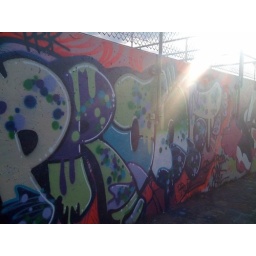
Graf by water treatment plant